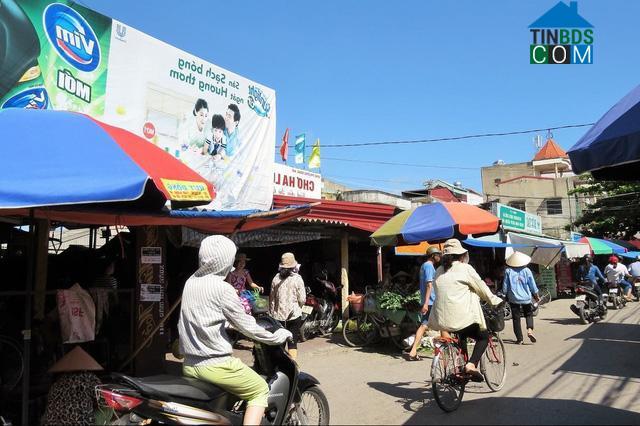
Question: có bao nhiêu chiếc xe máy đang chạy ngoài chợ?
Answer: bốn chiếc